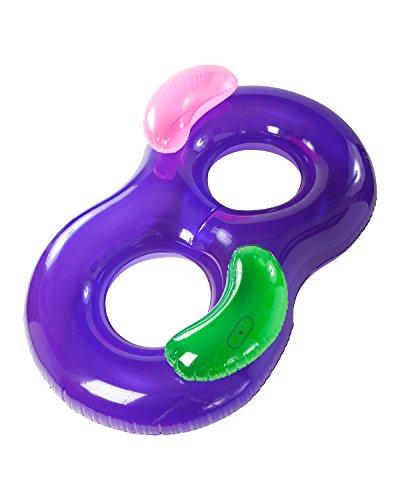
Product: Swimline Side by Side Pool Lounger Float
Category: Toys & Games | Sports & Outdoor Play | Pools & Water Toys
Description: Brand name: Swimline.
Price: $12.85
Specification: ProductDimensions:68.9x40x11.8inches|ItemWeight:2pounds|ShippingWeight:2.2pounds(Viewshippingratesandpolicies)|Manufacturer:Swimline|ASIN:B0046HM4QQ|Itemmodelnumber:90412